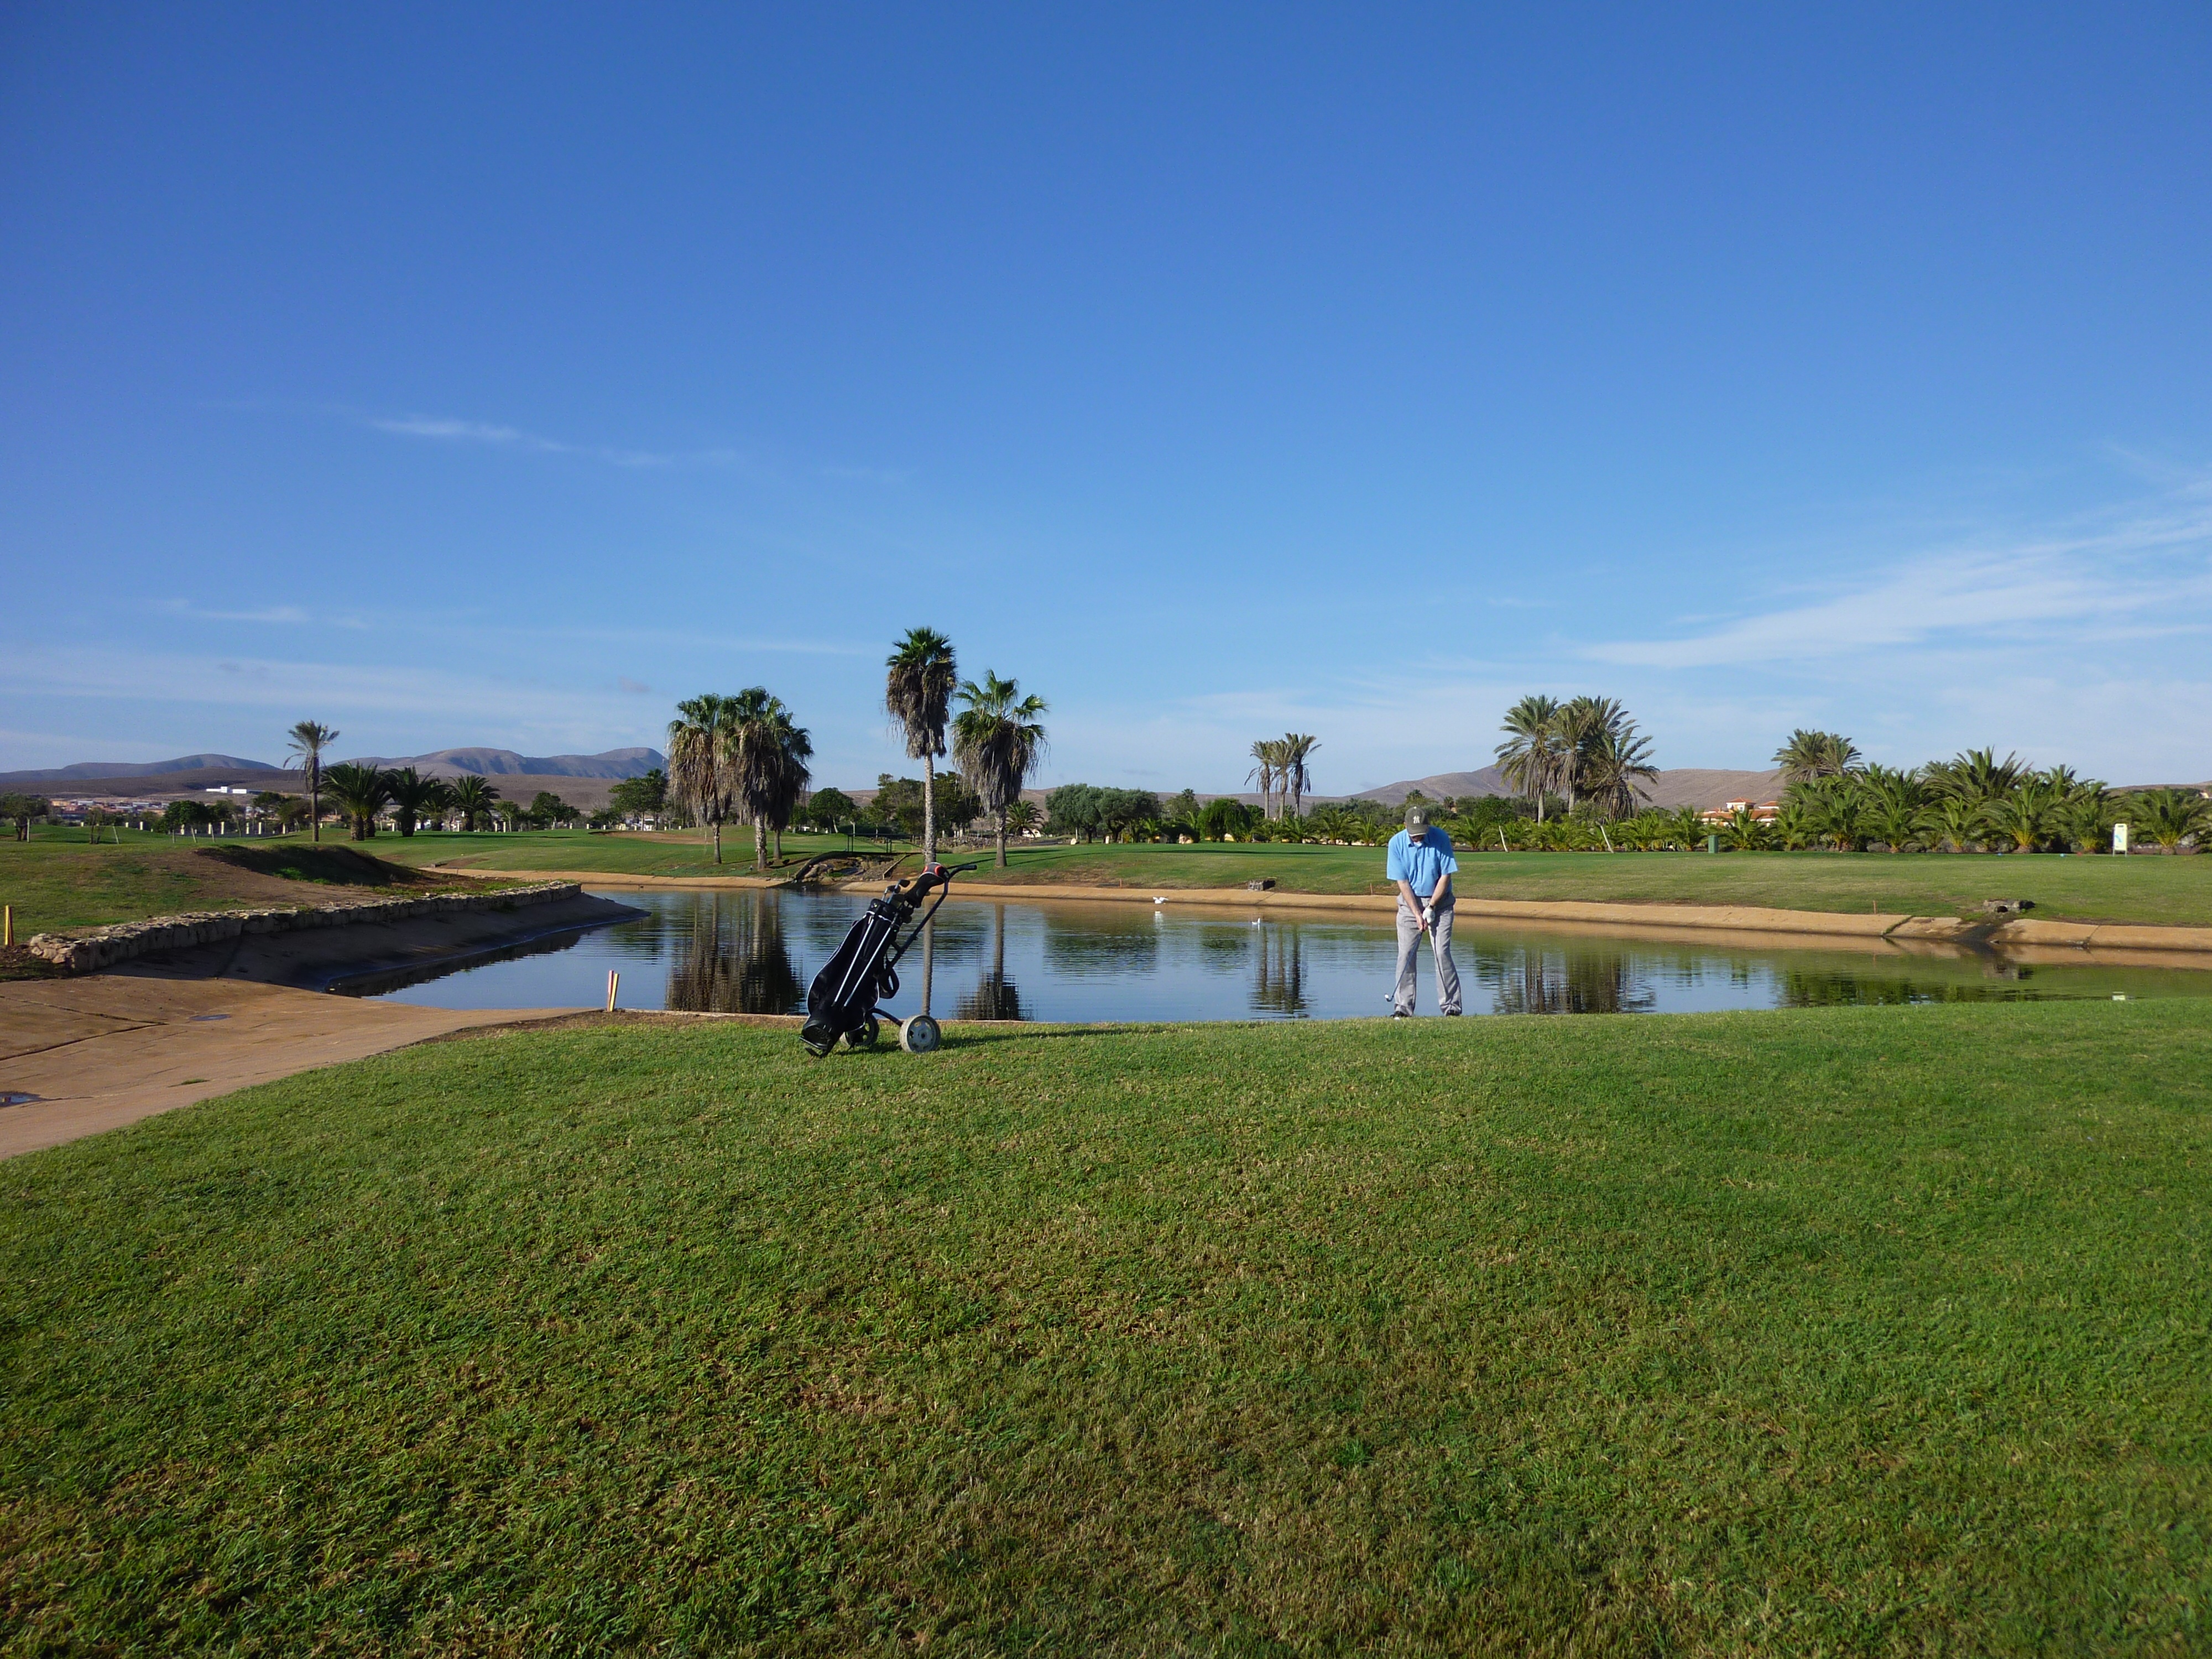
landscape, grass, horizon, structure, people, sky, sport, field, farm, lawn, hill, summer, vacation, recreation, green, holiday, reservoir, playing, lifestyle, leisure, player, waterway, plain, golf, activity, golf course, outdoors, grassland, course, estate, fuerteventura, rural area, golfer, sport venue, golfing holiday